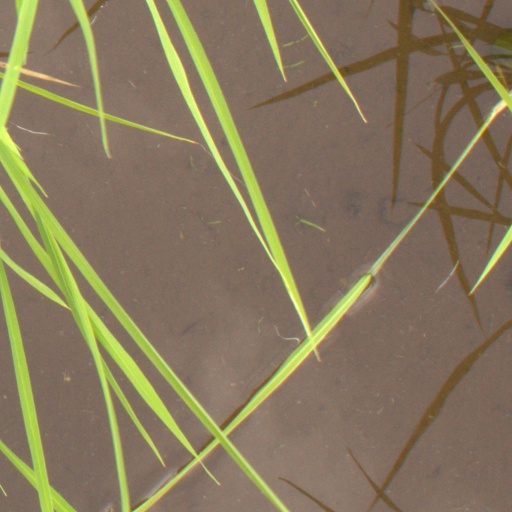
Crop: rice